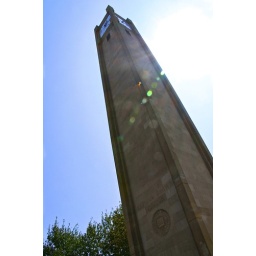
A clock tower in NU